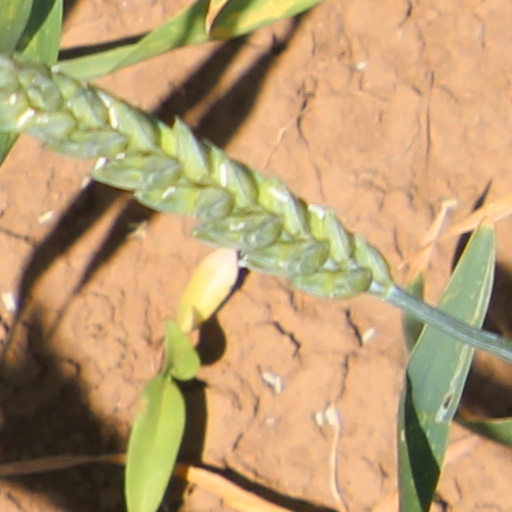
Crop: wheat